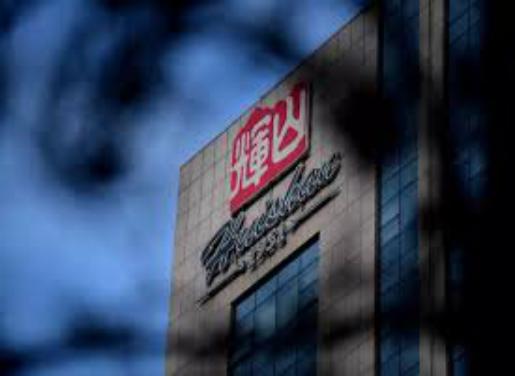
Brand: HuiShan
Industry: Food